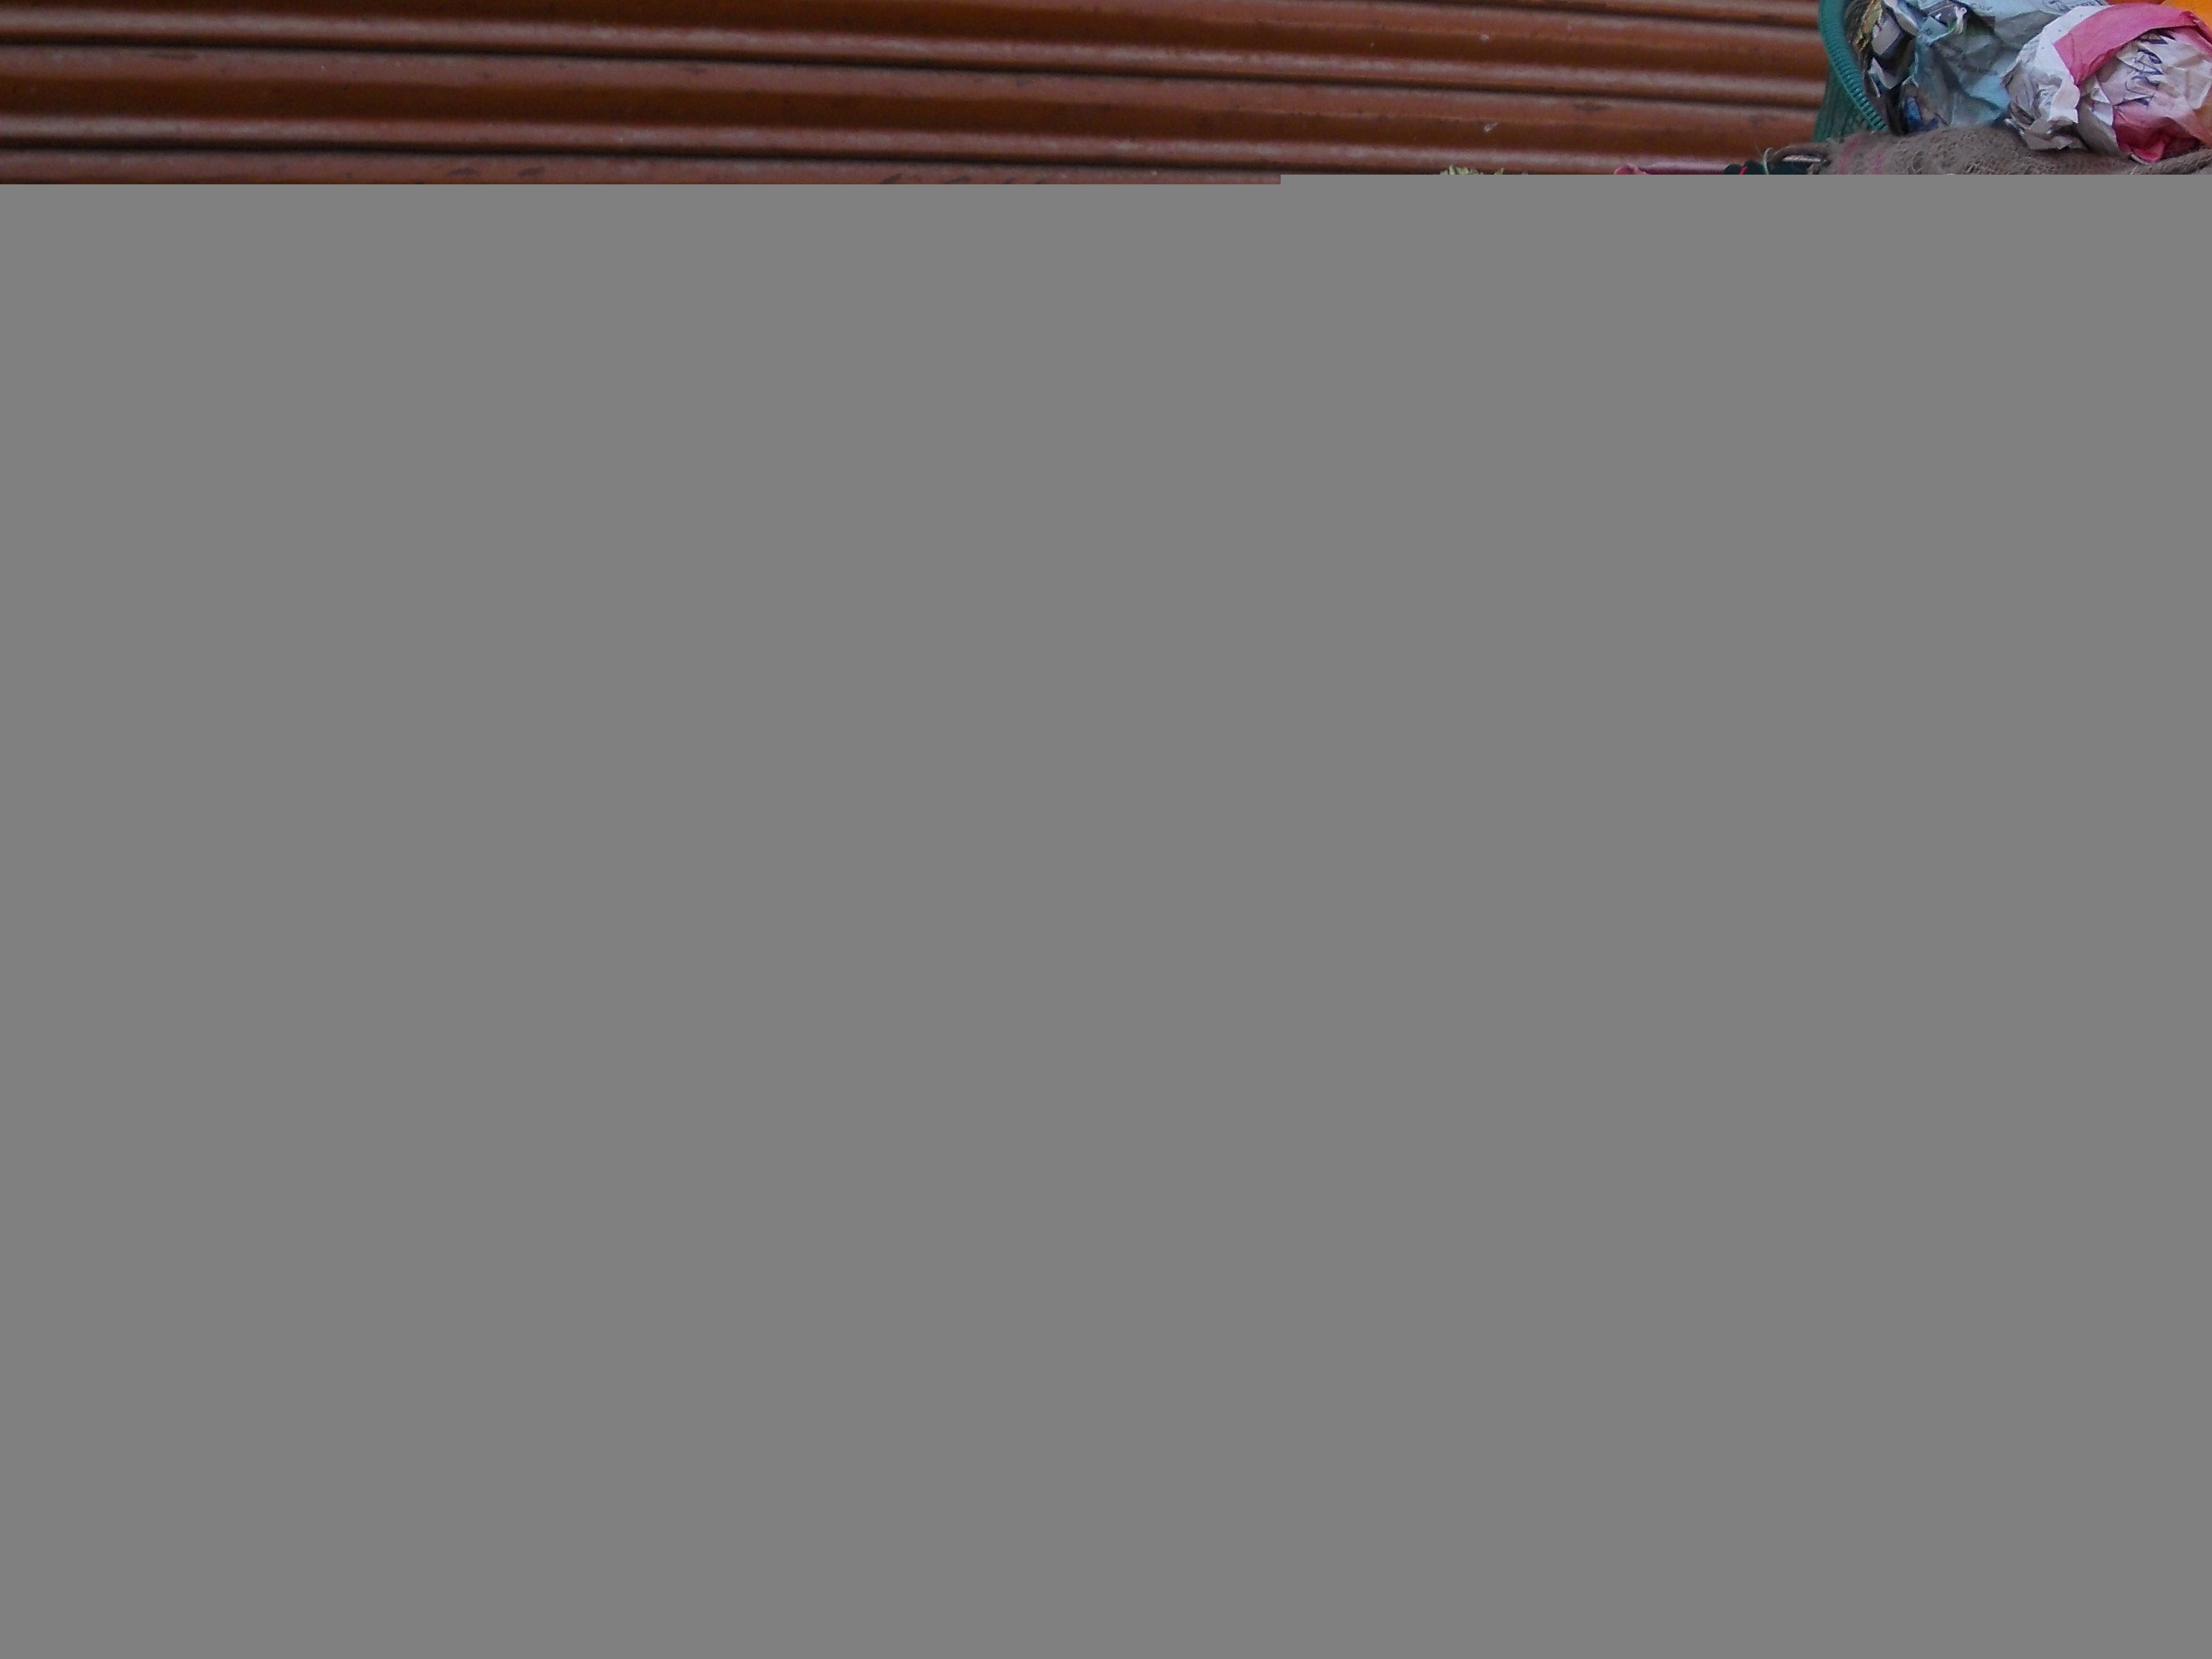
wood, window, line, food, harvest, fresh, curtain, market, healthy, material, interior design, grocery, textile, design, nutrition, vegetables, tasty, tomatoes, vegetarian, window blind, raw, diet, organic, onions, cauliflower, cucumbers, window covering, window treatment